Penns Grove Secondary

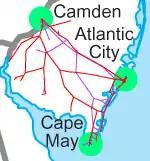
Once part of West Jersey and Seashore Railroad, Penns Grove Secondary parallels the Delaware River

Penns Grove Secondary is a rail freight line in the Delaware Valley in the southwestern part of New Jersey. Part of Conrail's South Jersey/Philadelphia Shared Assets it runs for approximately between its southern terminus at Penns Grove and Woodbury at the north where it joins the Vineland Secondary about south of Pavonia Yard in Camden. At its southern end the Deepwater Point Running Track continues another through Carneys Point to Deepwater.